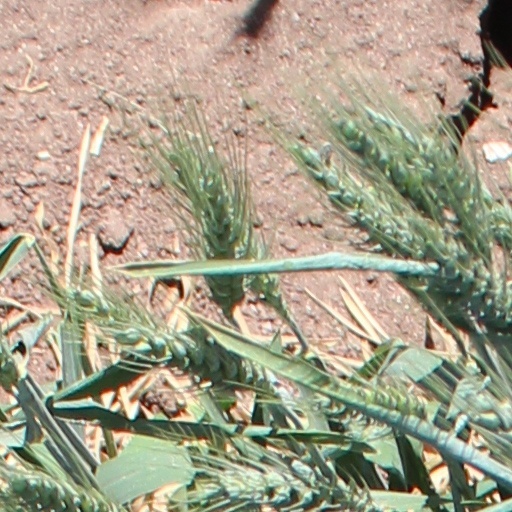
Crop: wheat